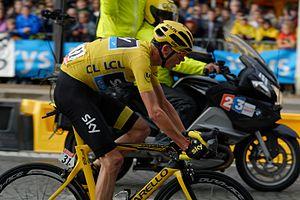
Christopher Froome, aussi appelé Chris Froome, né le 20 mai 1985 à Nairobi, est un coureur cycliste britannique. Membre de l'équipe Ineos, il remporte quatre fois le Tour de France, deux fois le Tour d'Espagne, ainsi que le Tour d'Italie 2018 et obtient deux fois la médaille de bronze en contre-la-montre aux Jeux olympiques.